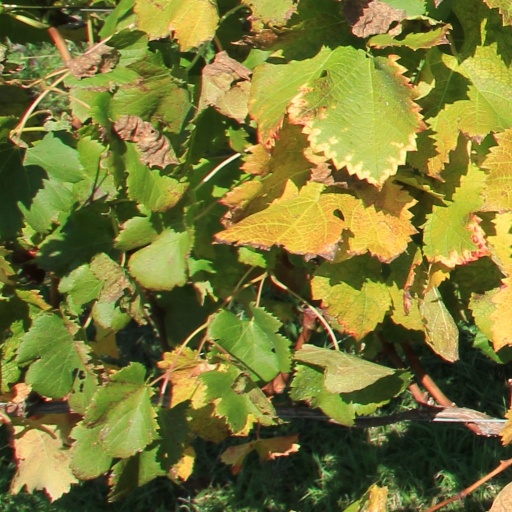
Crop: grape